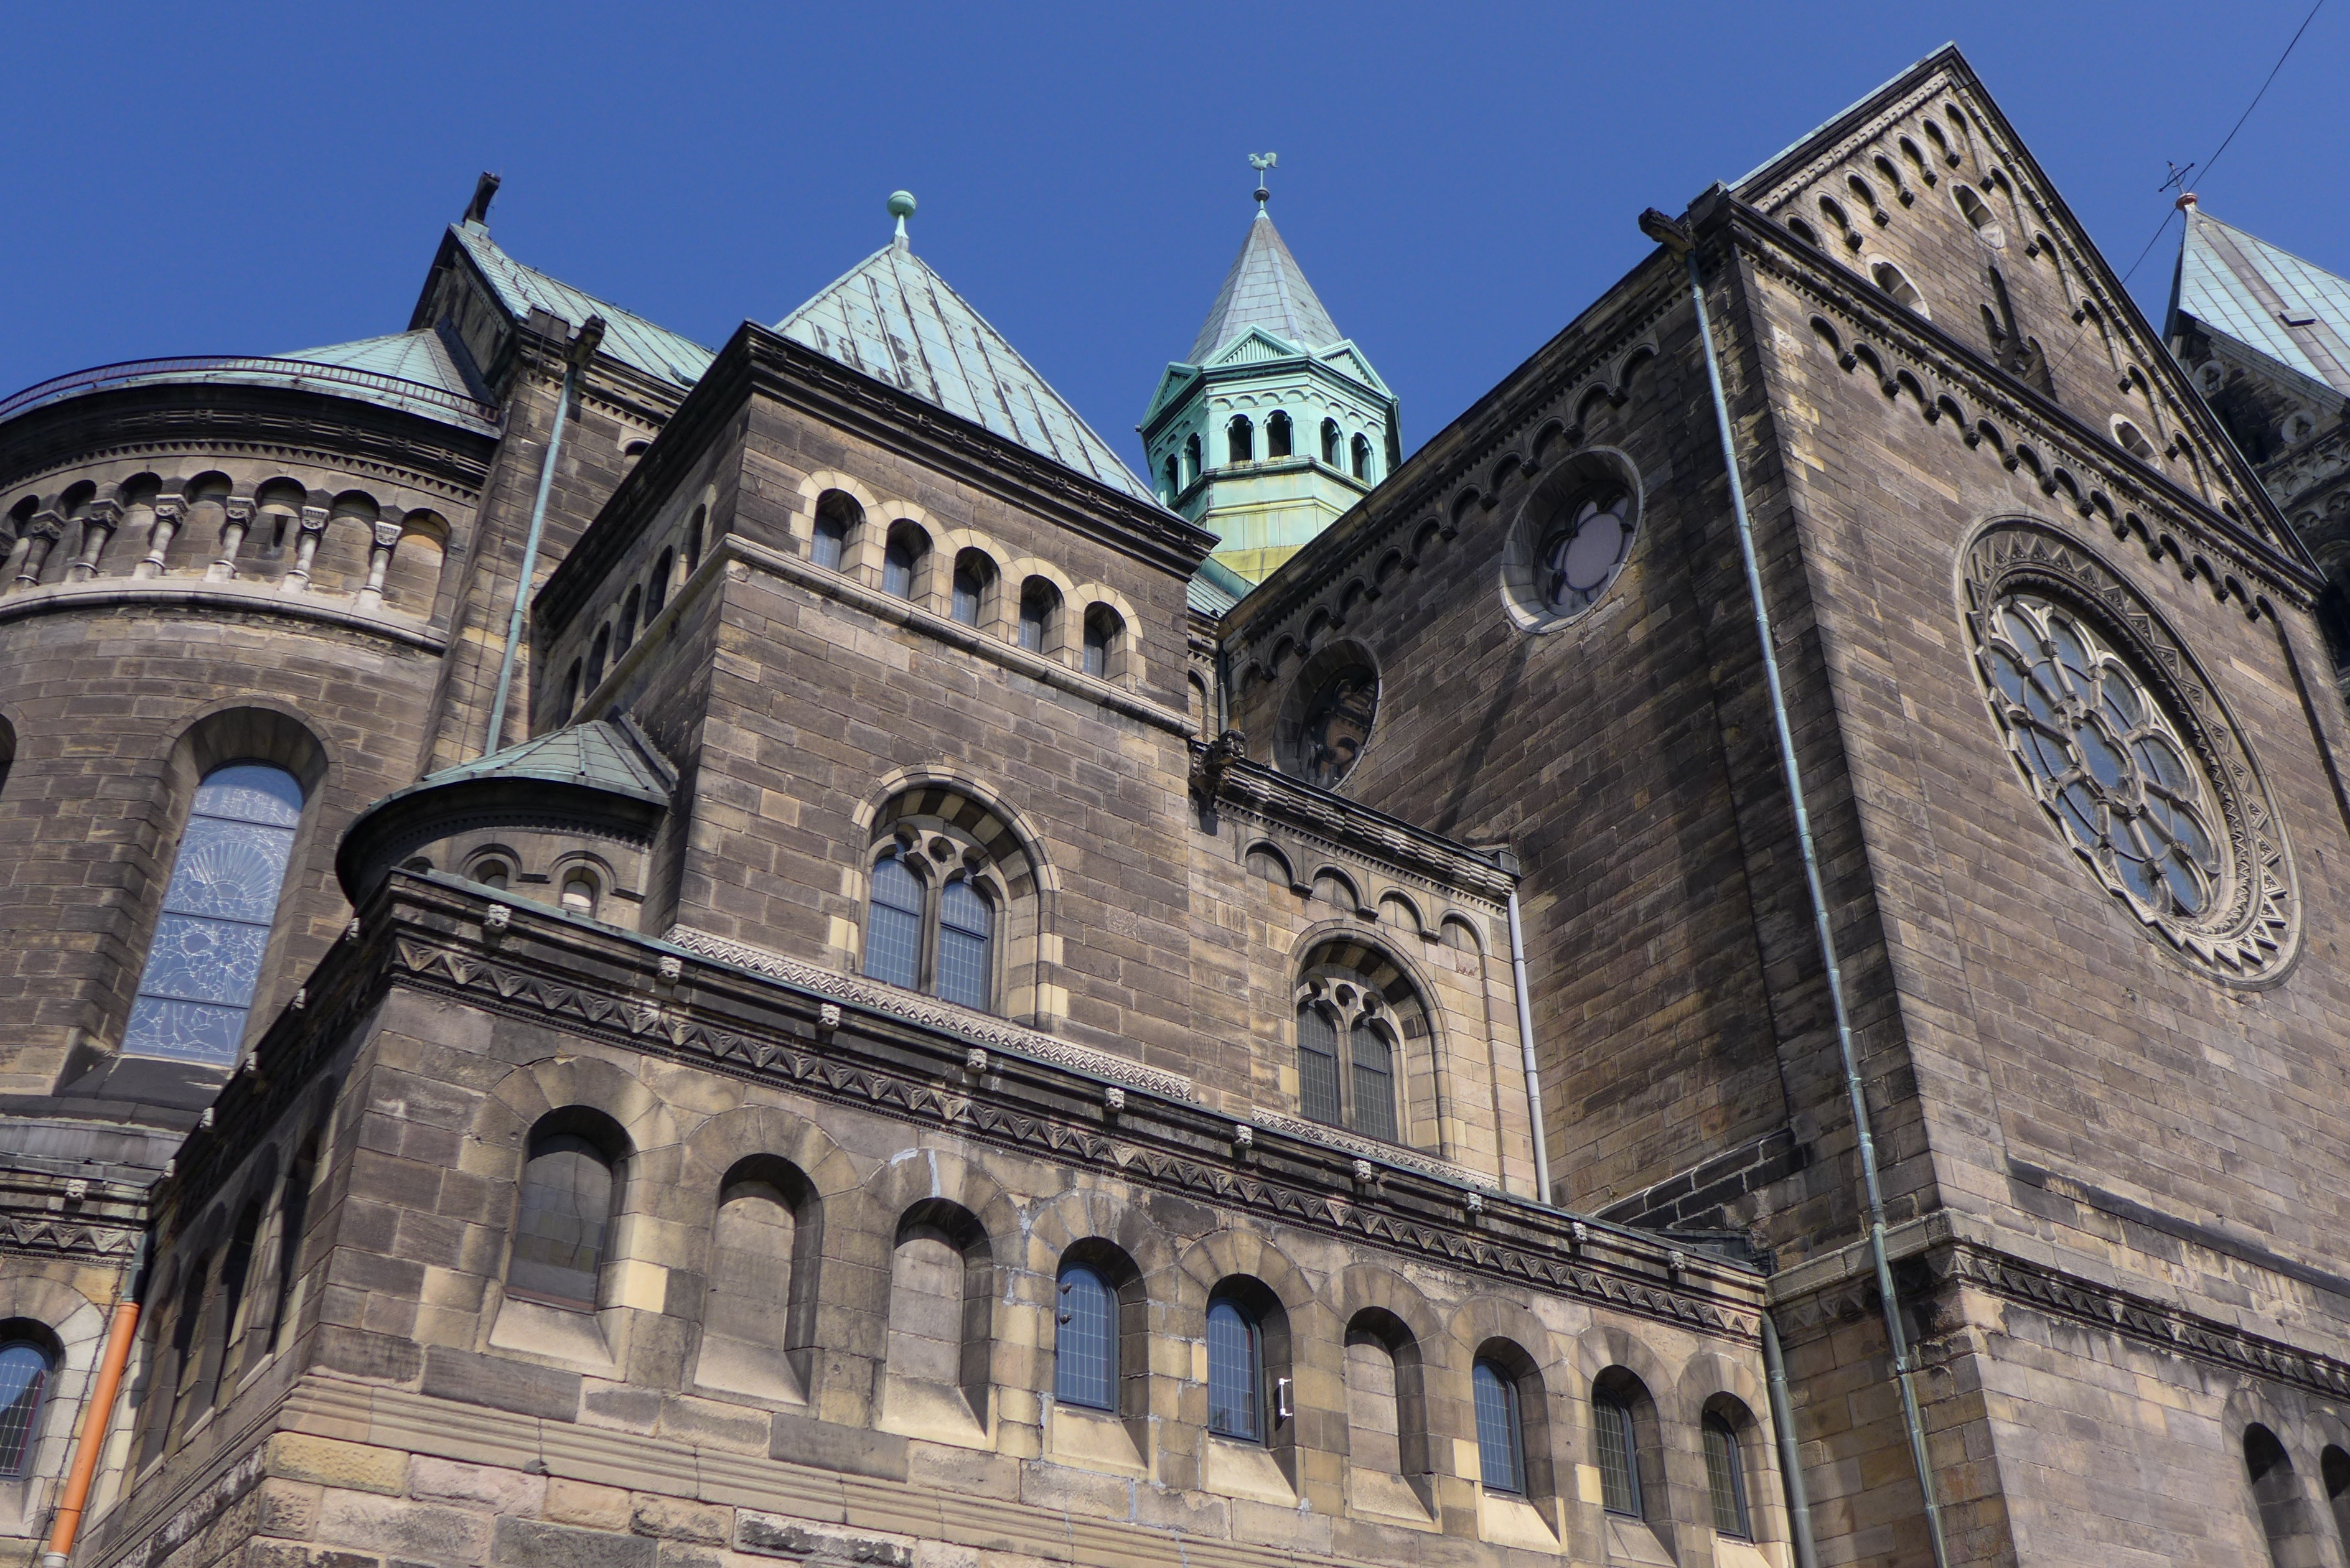
architecture, sky, building, landmark, facade, church, cathedral, place of worship, blue sky, baptistery, medieval architecture, monastery, synagogue, basilica, bytom, historic site, byzantine architecture, kona